Springville Carnegie Library

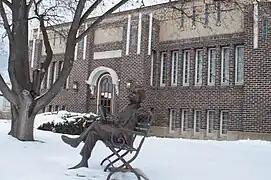
The Mark Twain statue in front of the former library, February 2013

The National Register of Historic Places Registration Form describes the building as building that follows the Carnegie Library standards. The building is generally characterized by Prairie style architecture, most notably seen in the tall, vertical windows arranged in a strong horizontal band on both the main and lower levels. However, the main entry is characterized by its classical influences including the rounded top main door capped by a semi-circular pre-cast concrete hood with decorative scroll brackets on both sides.